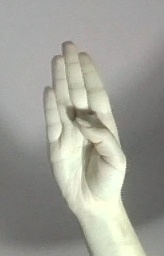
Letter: kaaf